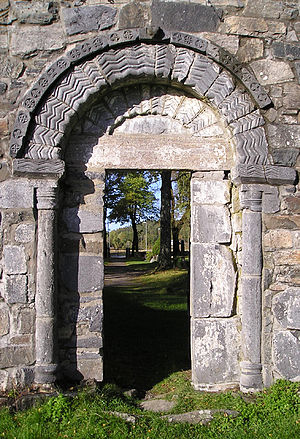
Olavskirken ruin
Skeidi Kirke har en flot hovedportal, med dobbelt bue og søjler.
Olavskirken ruin eller Skeidi kirke er ruinerne efter en stenkirke fra før 1150 i Bamble kommune i Telemark fylke i Norge. Kirken har sandsynligvis været ca. fire meter længere end ruinerne antyder, og var i såfald Telemarks største stenkirke i ældre tid. Den havdde en række usædvanlige bygningstræk, bl.a. lektorium og et eget rum for jordiske værdier, som i dag kaldes «Mariakapellet».